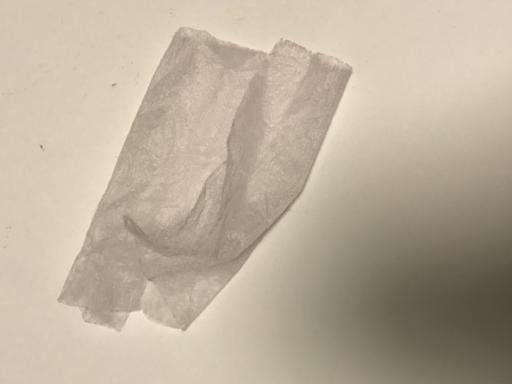
Waste category: trash